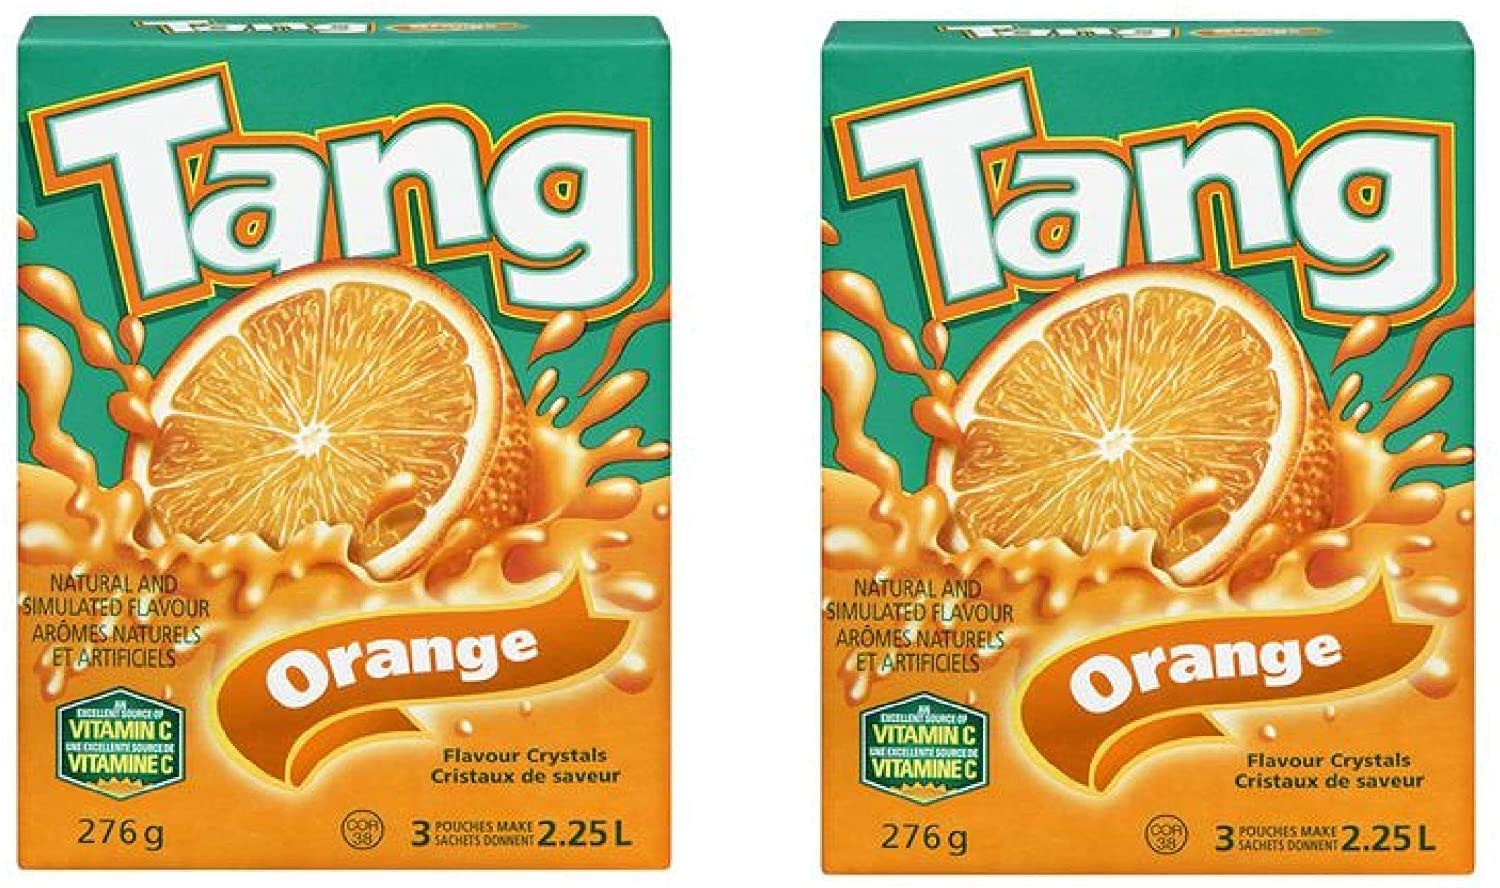
Item Name: Tang Crystals Orange Juice, 2.25 Liter, 2-Pack
Bullet Point 1: Ingredients: sugar, citric acid, Tricalcium phosphate, natural and artificial Flavour (contains soy), ascorbic acid, cellulose gum, Colour (contains Tartrazine), xanthan gum. (B004E)
Bullet Point 2: Provides 100% of the recommended daily intake of vitamin c
Bullet Point 3: 3 Pouches make 2.25L/76.1 fl. oz.
Bullet Point 4: Imported from Canada
Product Description: Tang crystals orange. This is for an Order of (2) 276g/9.7 oz. Boxes. 3 Pouches make 2.25L Natural and Simulated Flavour Ingredients: sugar, citric acid, Tricalcium phosphate, natural and artificial Flavour (contains soy), ascorbic acid, cellulose gum, Colour (contains Tartrazine), xanthan gum. (B004E). Provides 100% of the recommended daily intake of vitamin c. 3 Pouches make 2.25L/76.1 fl. oz. Imported from Canada
Value: 152.16
Unit: Fl Oz

Price: 24.99